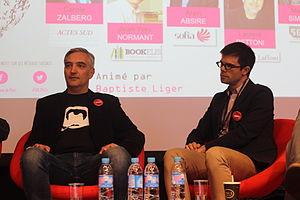
Salon du livre de Paris, 20-23 mars 2015, Parc des expositions de la porte de Versailles.
Mathieu Simonet, né le 27 mai 1972, est un avocat et un écrivain français.